Toulouse and Montauban shootings

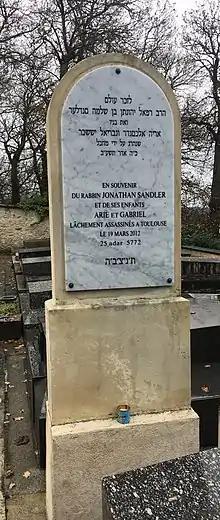
Plaque in memory of Jonathan, Arié and Gabriel Sandler in the Jewish cemetery of Versailles.

The Ozar Hatorah school in Toulouse is part of a national chain of at least twenty Jewish schools throughout France. It educates children of primarily Sephardic, Middle Eastern and North African descent, who with their parents have made up the majority of Jewish immigrants to France since the late 20th century. The school is a middle and secondary school, with most children between the ages of 11 and 17. It also serves as a transportation node for other schools. Many parents bring their younger children to Ozar Hatorah, to place them on shuttle buses that travel to the other schools in the area.